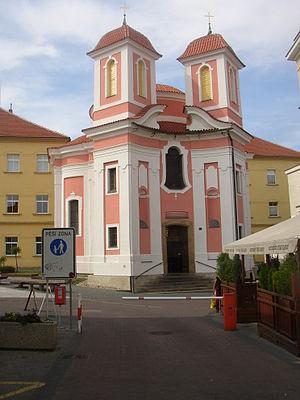
Kilian Ignace Dientzenhofer, né le 1ᵉʳ septembre 1689 à Prague, où il est mort le 12 décembre 1751, est un architecte allemand de Bohême, représentant du baroque tardif. Il est le cinquième fils de l'architecte Christophe Dientzenhofer.